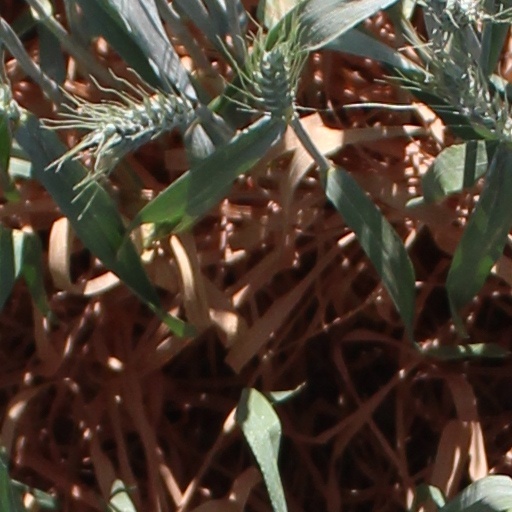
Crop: wheat